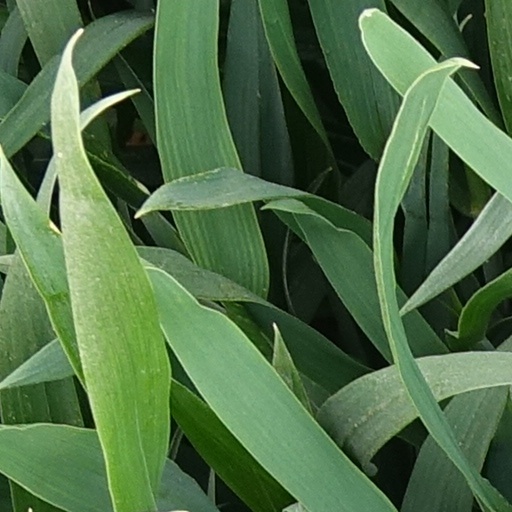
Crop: wheat